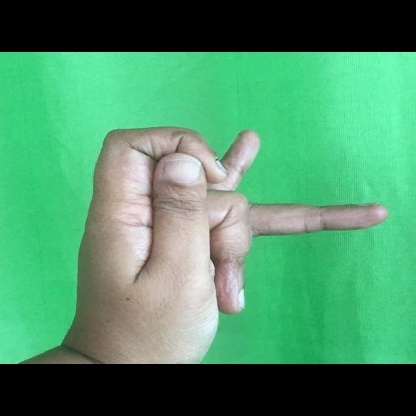
Mudra: Katakamukha